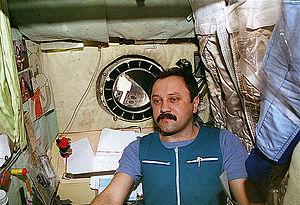
Mir était une station spatiale russe placée en orbite terrestre basse par l'Union soviétique. Mise en orbite le 19 février 1986 et détruite volontairement le 23 mars 2001, elle fut assemblée en orbite entre 1986 et 1996. Mir était la première station spatiale composée de plusieurs modules, possédait une masse supérieure à celle de n'importe quel satellite précédent et détenait le record du plus grand satellite artificiel en orbite autour de la Terre jusqu'à sa désorbitation le 21 mars 2001. Mir a servi de laboratoire de recherche en micropesanteur. Des équipages y ont mené des expériences en biologie, biologie humaine, physique, astronomie, météorologie et sur les systèmes spatiaux afin de développer les technologies nécessaires à l'occupation permanente de l'espace.